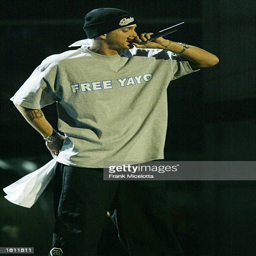
music video performer performs during awards